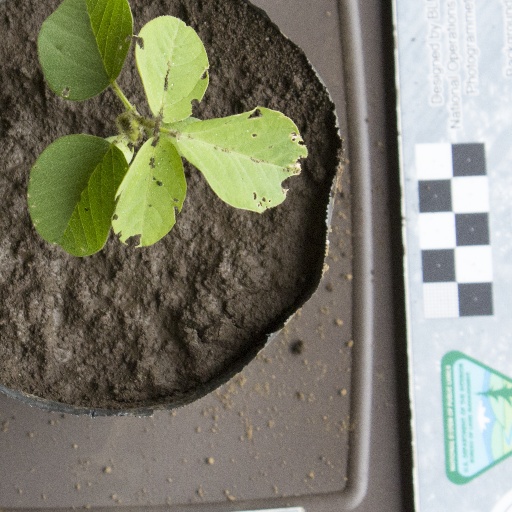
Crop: soybean